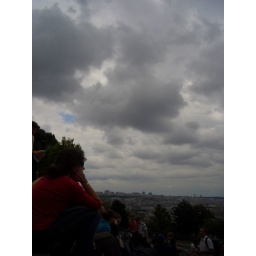
Paparazzi shot no. 3 - Pensive girl in red. Another person in red is walking up the steps too.